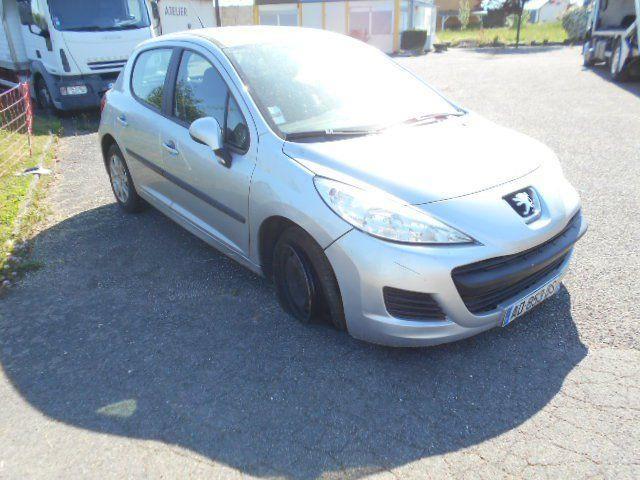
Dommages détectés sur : capot, porte avant droite, porte arrière droite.
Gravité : mineur